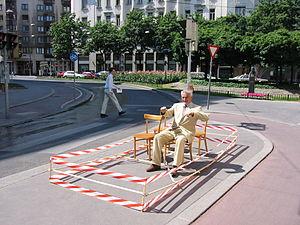
Les impacts environnementaux des transports routiers sont les effets, directs et indirects, des véhicules durant tout leur cycle de vie, ainsi que ceux du réseau routier. Ces effets sont locaux et globaux, ce qui nécessite, comme l'a souhaité l'Union européenne, une approche harmonisée et une coopération inter-États. Certains pays sont, de plus, affectés par les flux routiers internationaux qui les traversent. Cette pollution a des effets différés, à moyen et long termes.
Le concept allemand « Verkehrswende » décrit le processus de conversion du trafic et de la mobilité vers des sources d'énergie durables, vers l'utilisation douce de la mobilité et la mise en réseau des différentes formes de transport individuel et des transports publics locaux. Elle comporte également un changement culturel, le détournement des flux financiers et inclut avant tout le transport de marchandises.